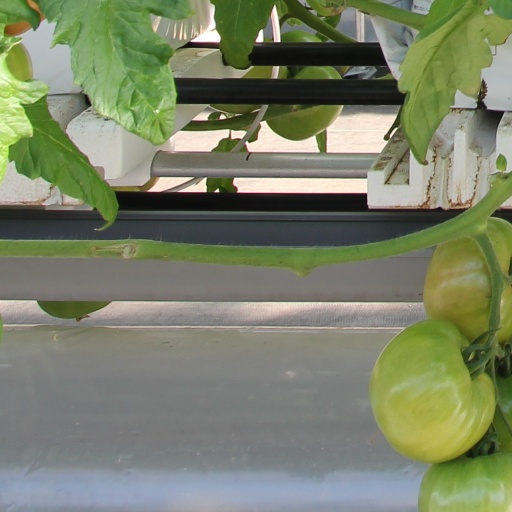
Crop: tomato